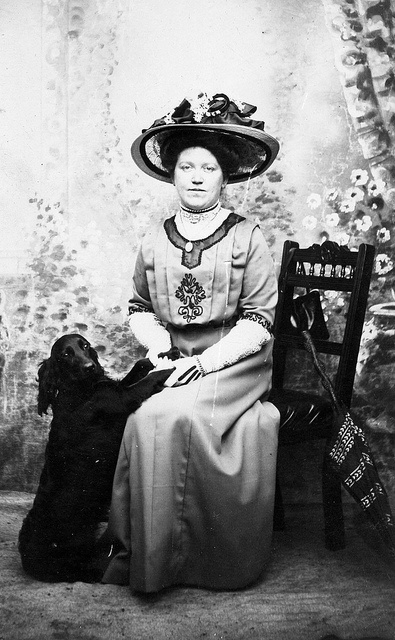
A woman in a hat sitting in a chair next to an adorable dog.
a black and white photo of a woman with her dog
A PHOTO OF A WOMAN WITH A DOG
an old photo of a woman sitting with a black dog next to her
an old photo of a person sitting with a dog